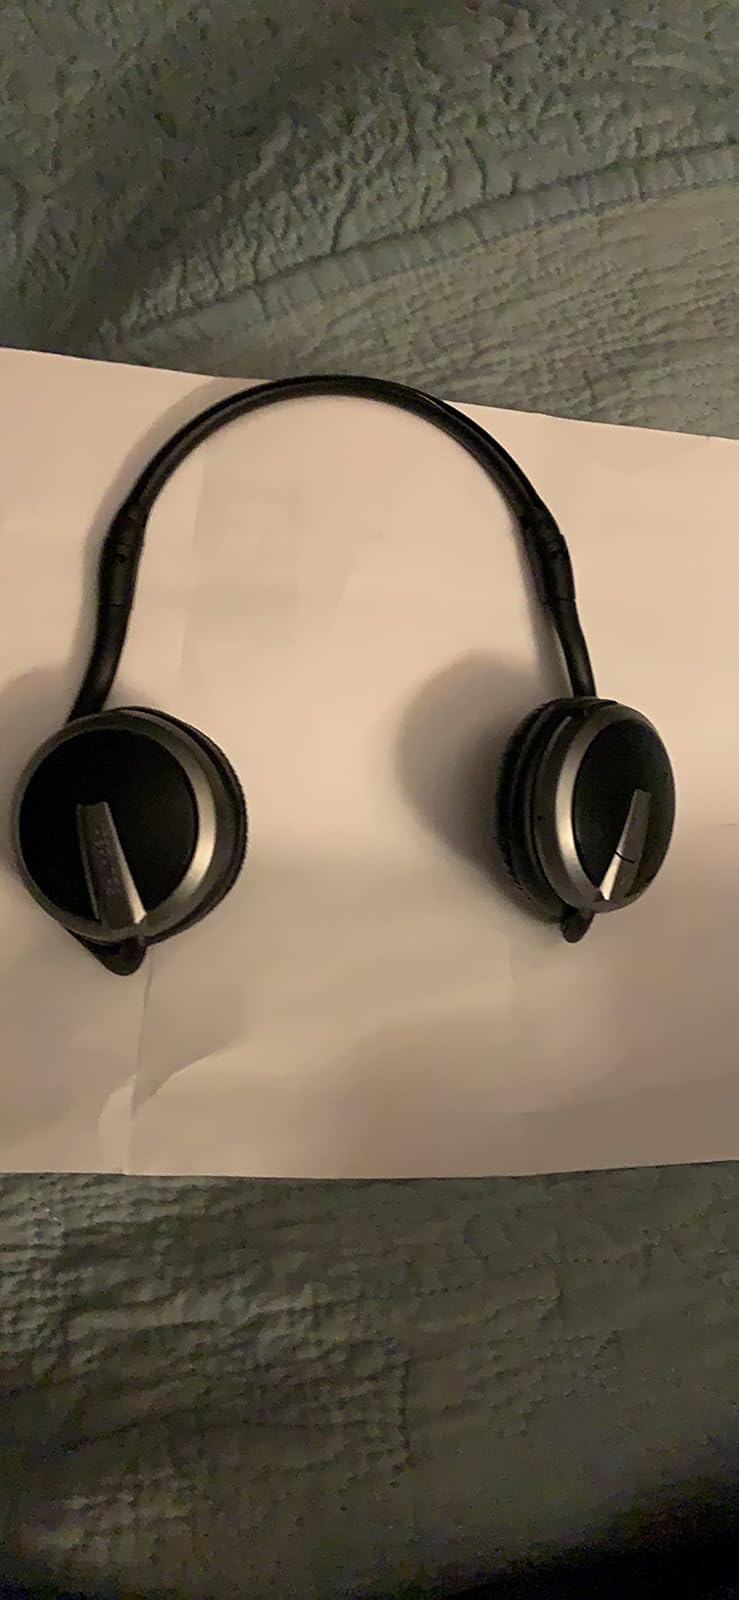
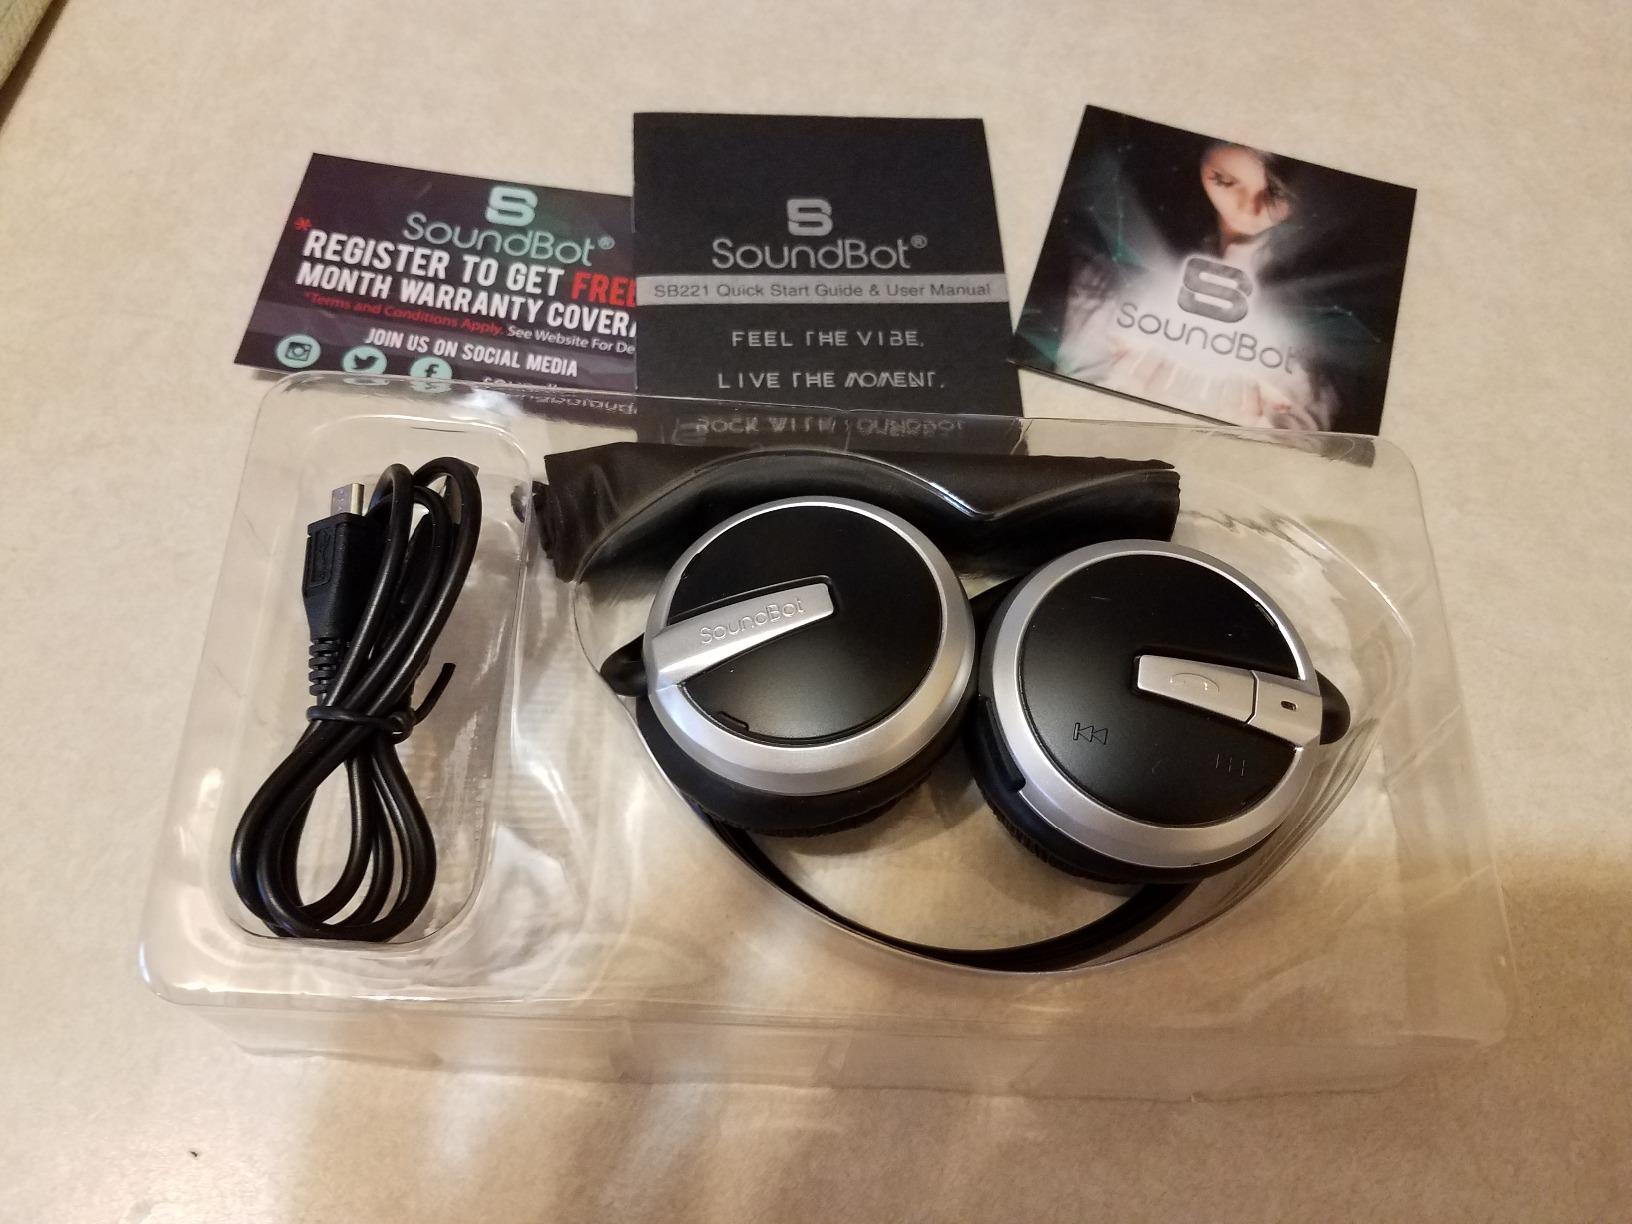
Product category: headphones
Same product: yes